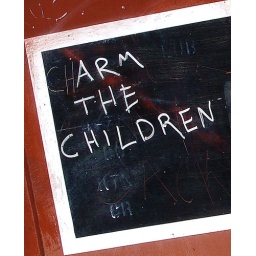
On the side of a train car in Auburn, CA.